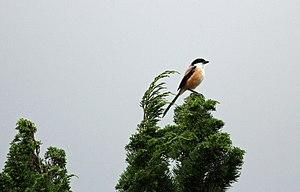
Pie-grièche scharch à Bali
La Pie-grièche schach est une espèce de passereau de la famille des Laniidae, que l'on trouve dans plusieurs régions d'Asie, sous différentes variétés de plumage. Bien qu'il y ait des différences considérables dans le plumage des sous-espèces, elles ont toutes une longue queue noire et étroite, un masque noir, un dos et des flancs roux et une petite tache blanche sur les épaules.